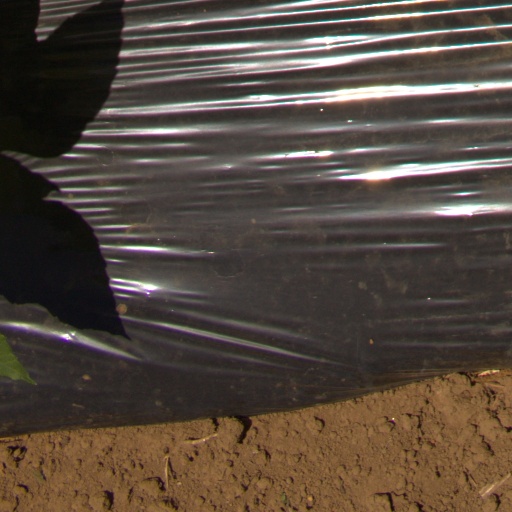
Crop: Jerusalem artichoke